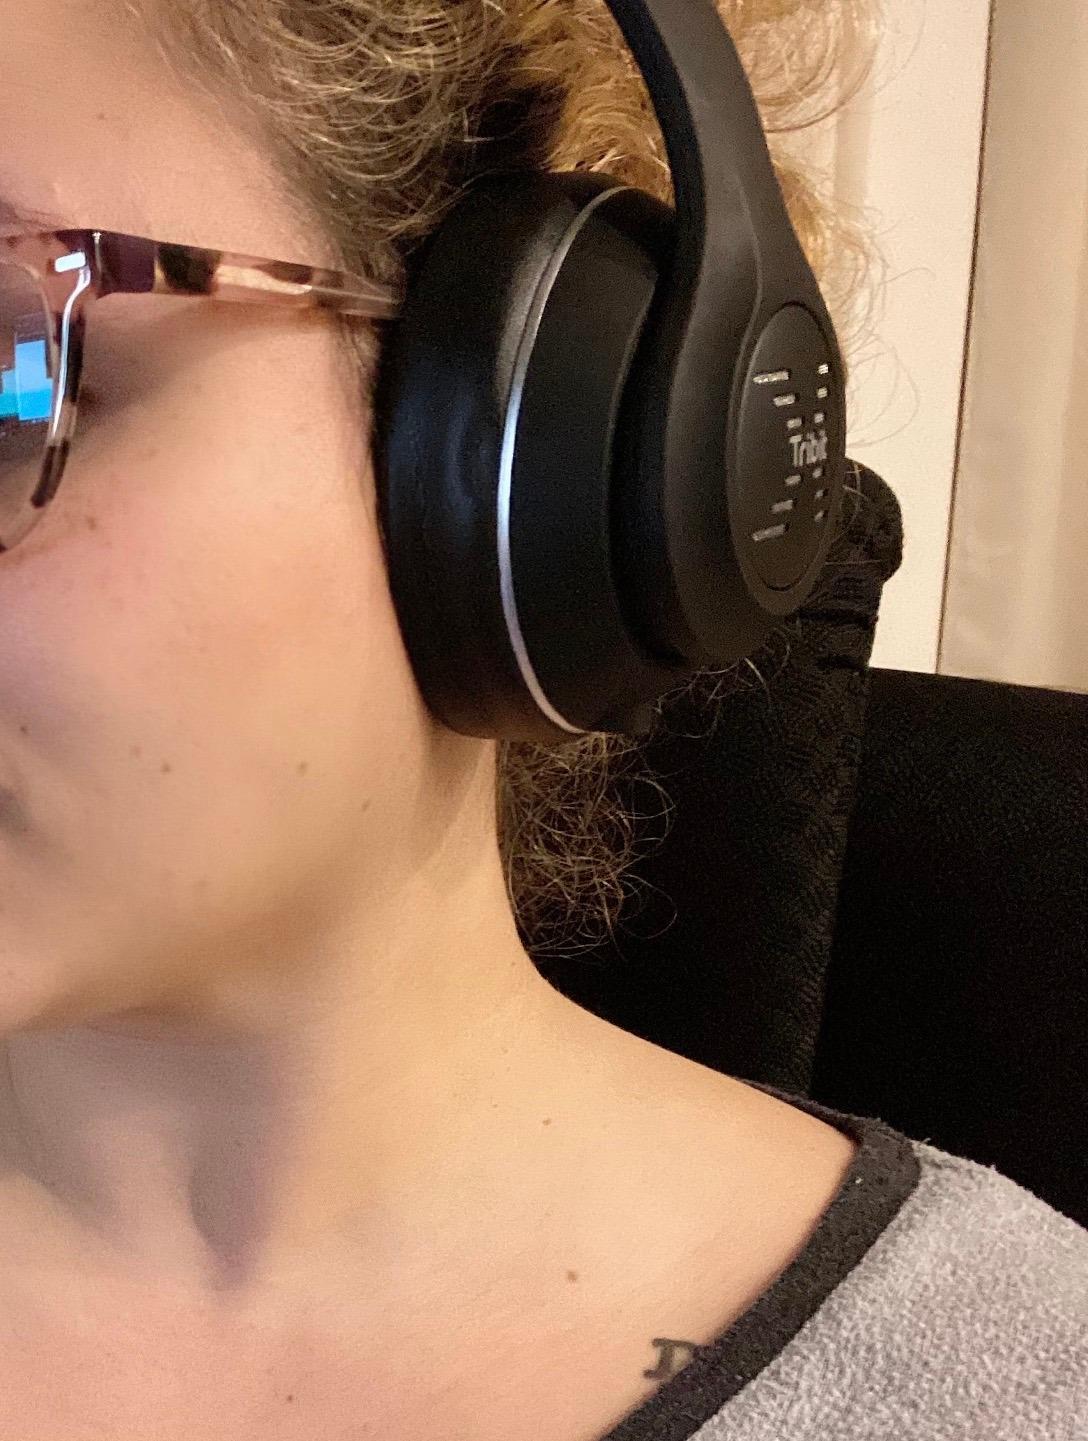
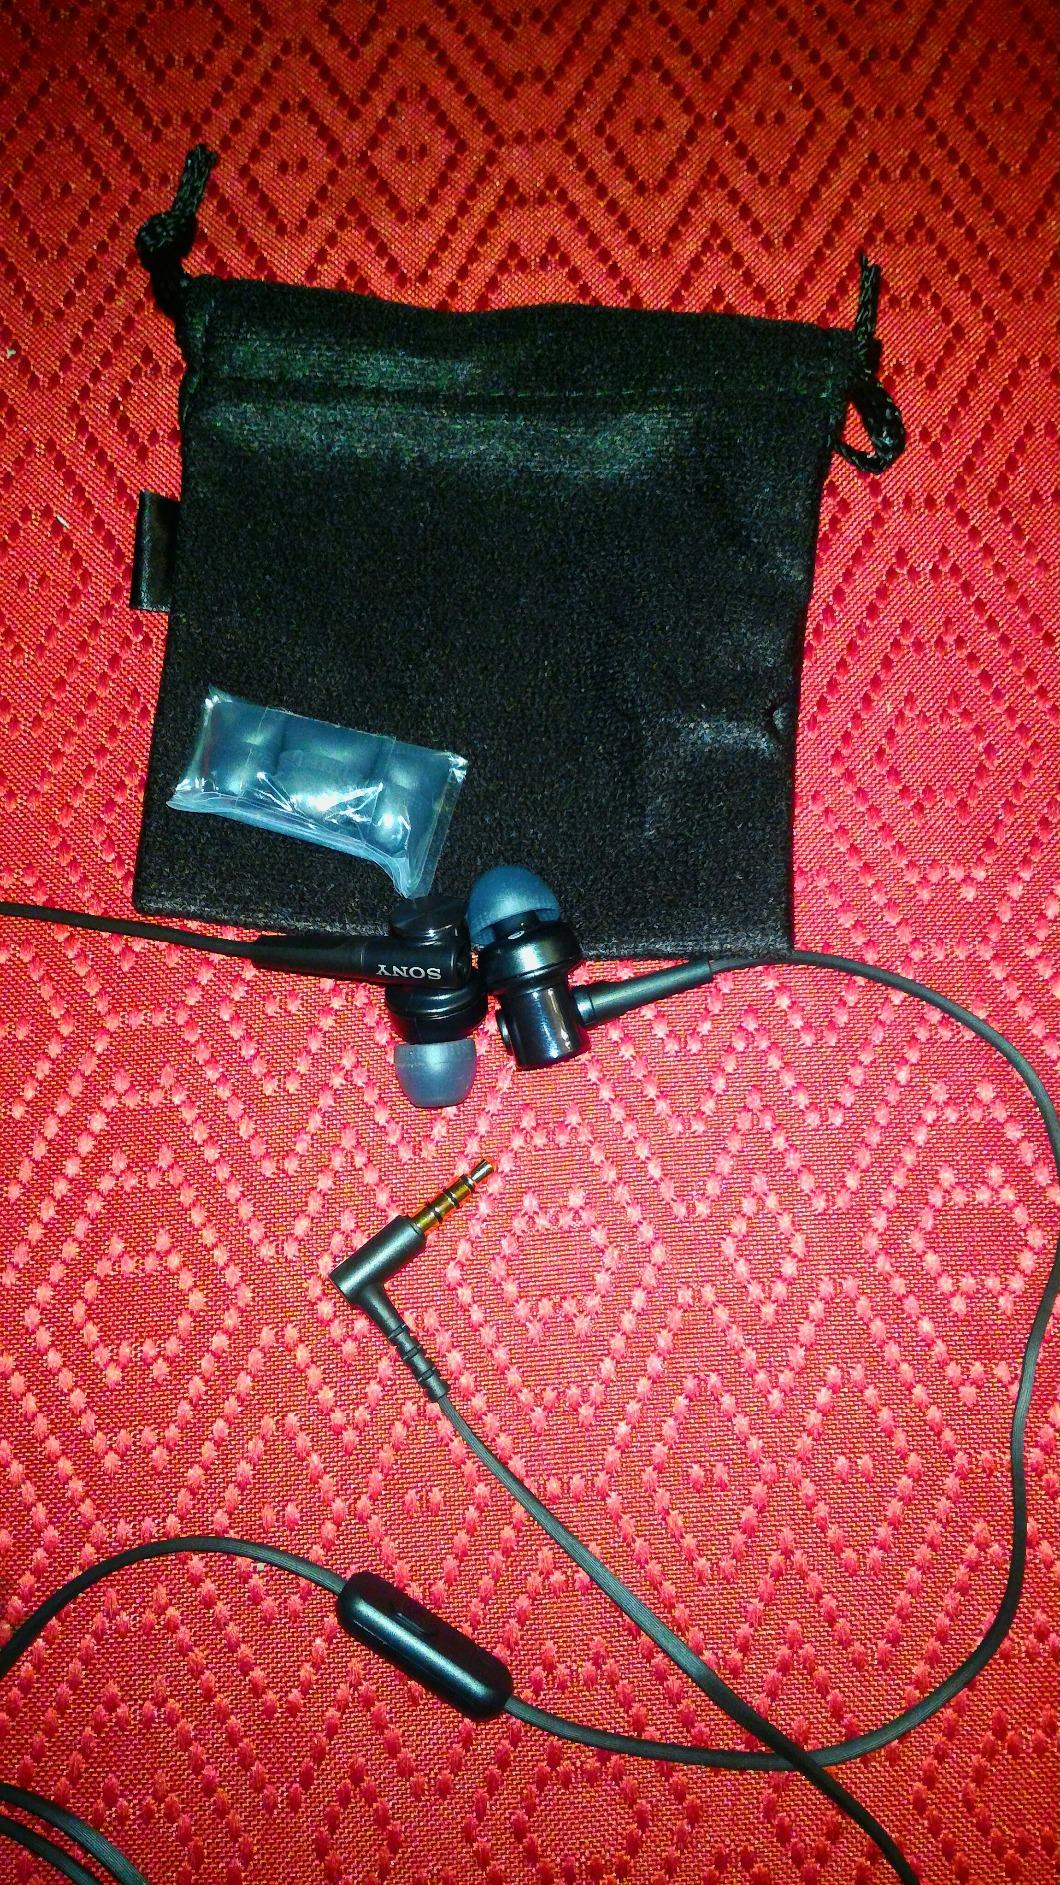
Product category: headphones
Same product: no